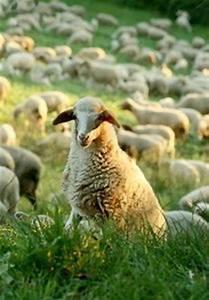
sheep